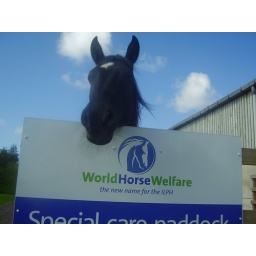
This is a cute picture of a horse peeking over a sign at Penny Farm in Blackpool